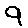
Label: 9